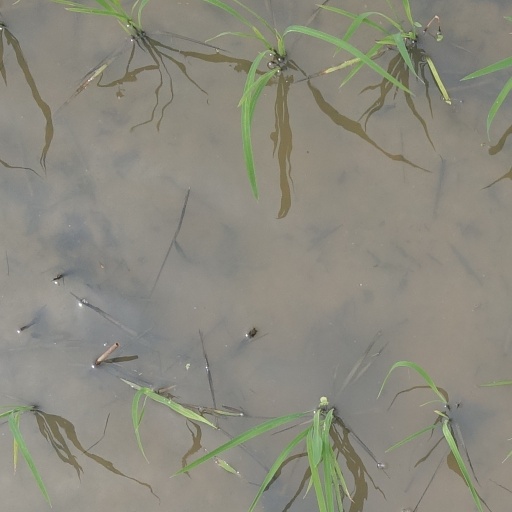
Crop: rice